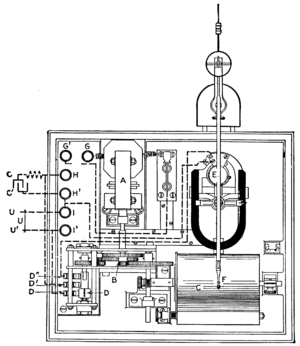
L' oscillographe électromagnétique, parfois aussi appelé ondographe électromagnétique ou oscillographe galvanométrique, est un appareil de mesure électromagnétique servant à visualiser l'intensité et l'activité signal électrique, le plus souvent variable au cours du temps. Il est principalement utilisé en sciences physiques afin de visualiser soit des tensions électriques, soit diverses autres grandeurs physiques préalablement transformées en tension au moyen d'un convertisseur adapté ou de capteurs. La courbe visuelle d'un oscilloscope est appelée oscillogramme.